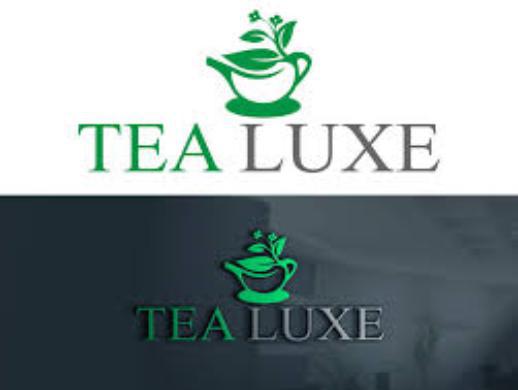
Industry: Food